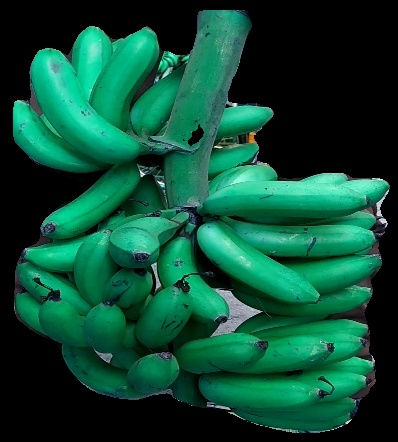
Variety: rasbale
Grade: grade1